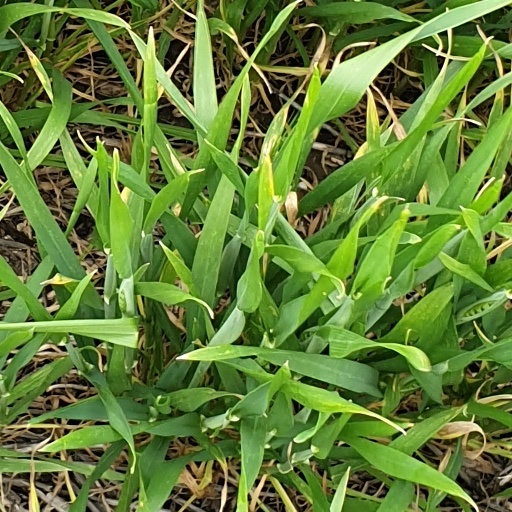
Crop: wheat